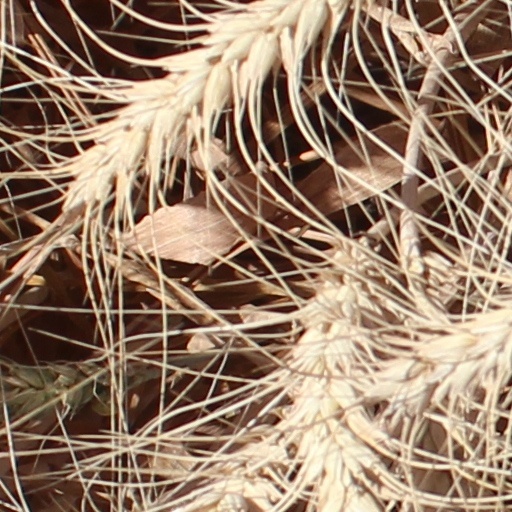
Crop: wheat